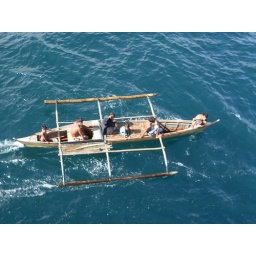
bajao ethnic group in zamboanga, philippines sea port diving coins thrown on the water by ship passengers